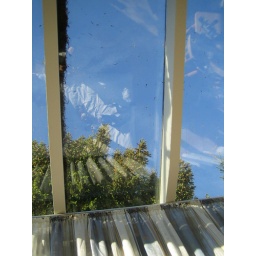
Nicht zu fassen, blauer Himmel, Sonnenschein! Incredible blue morning sky in the sun!